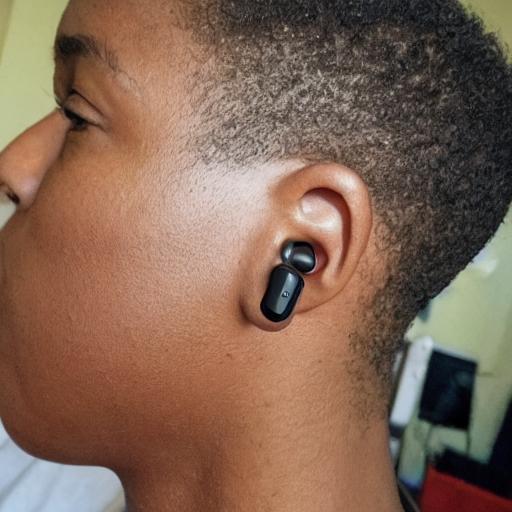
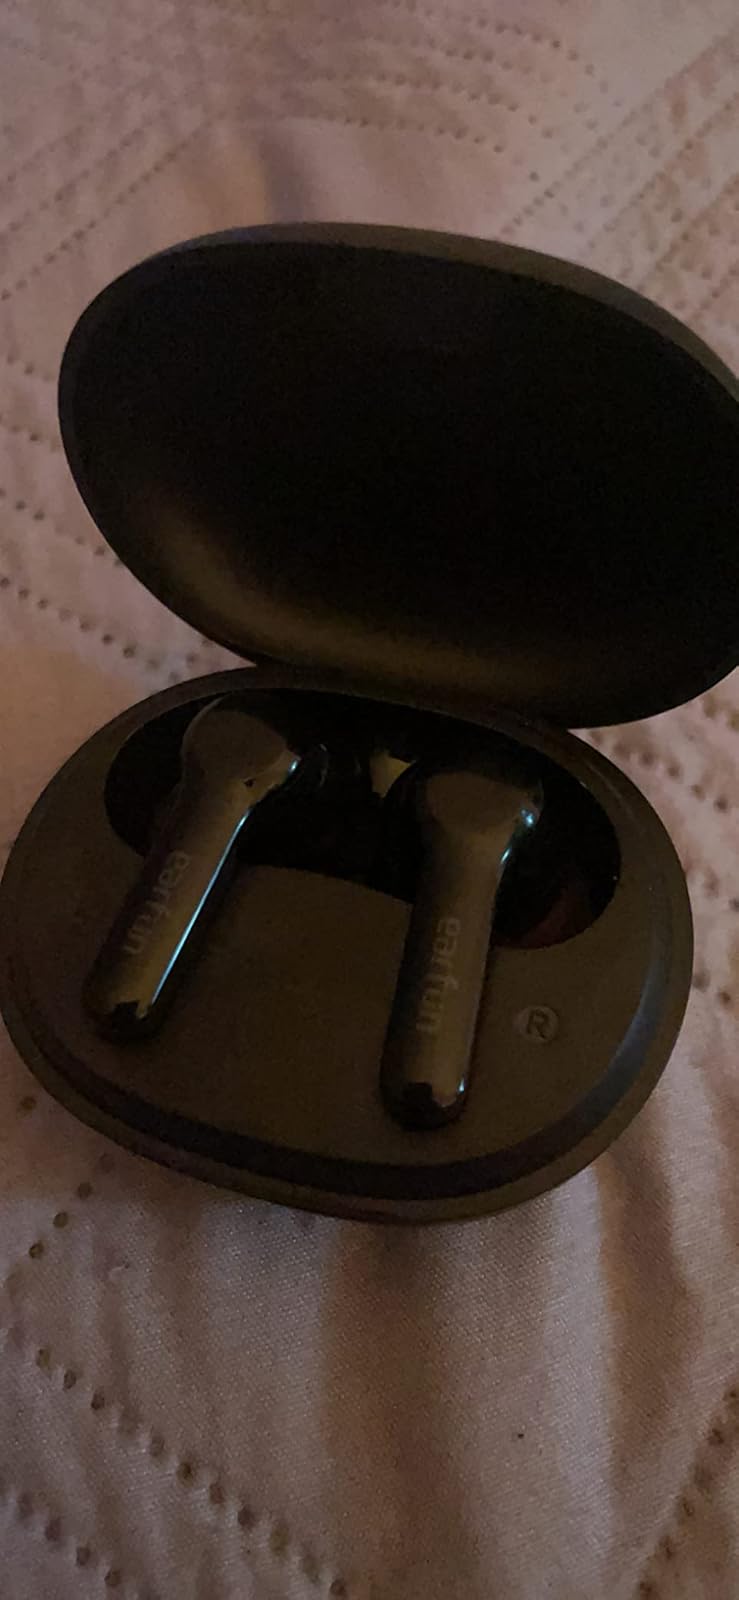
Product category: earbuds
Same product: no